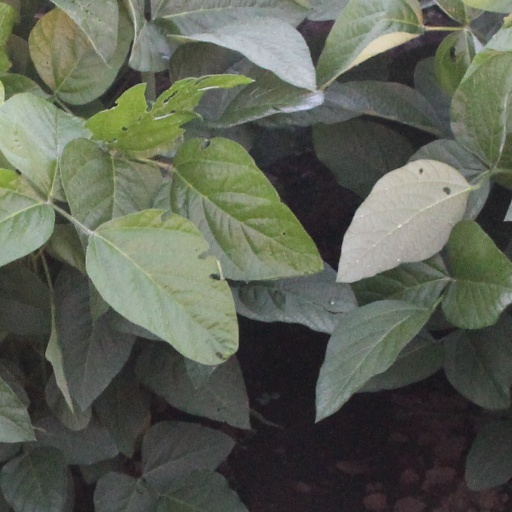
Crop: soybean